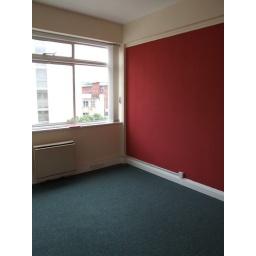
Old red wall - now painted over